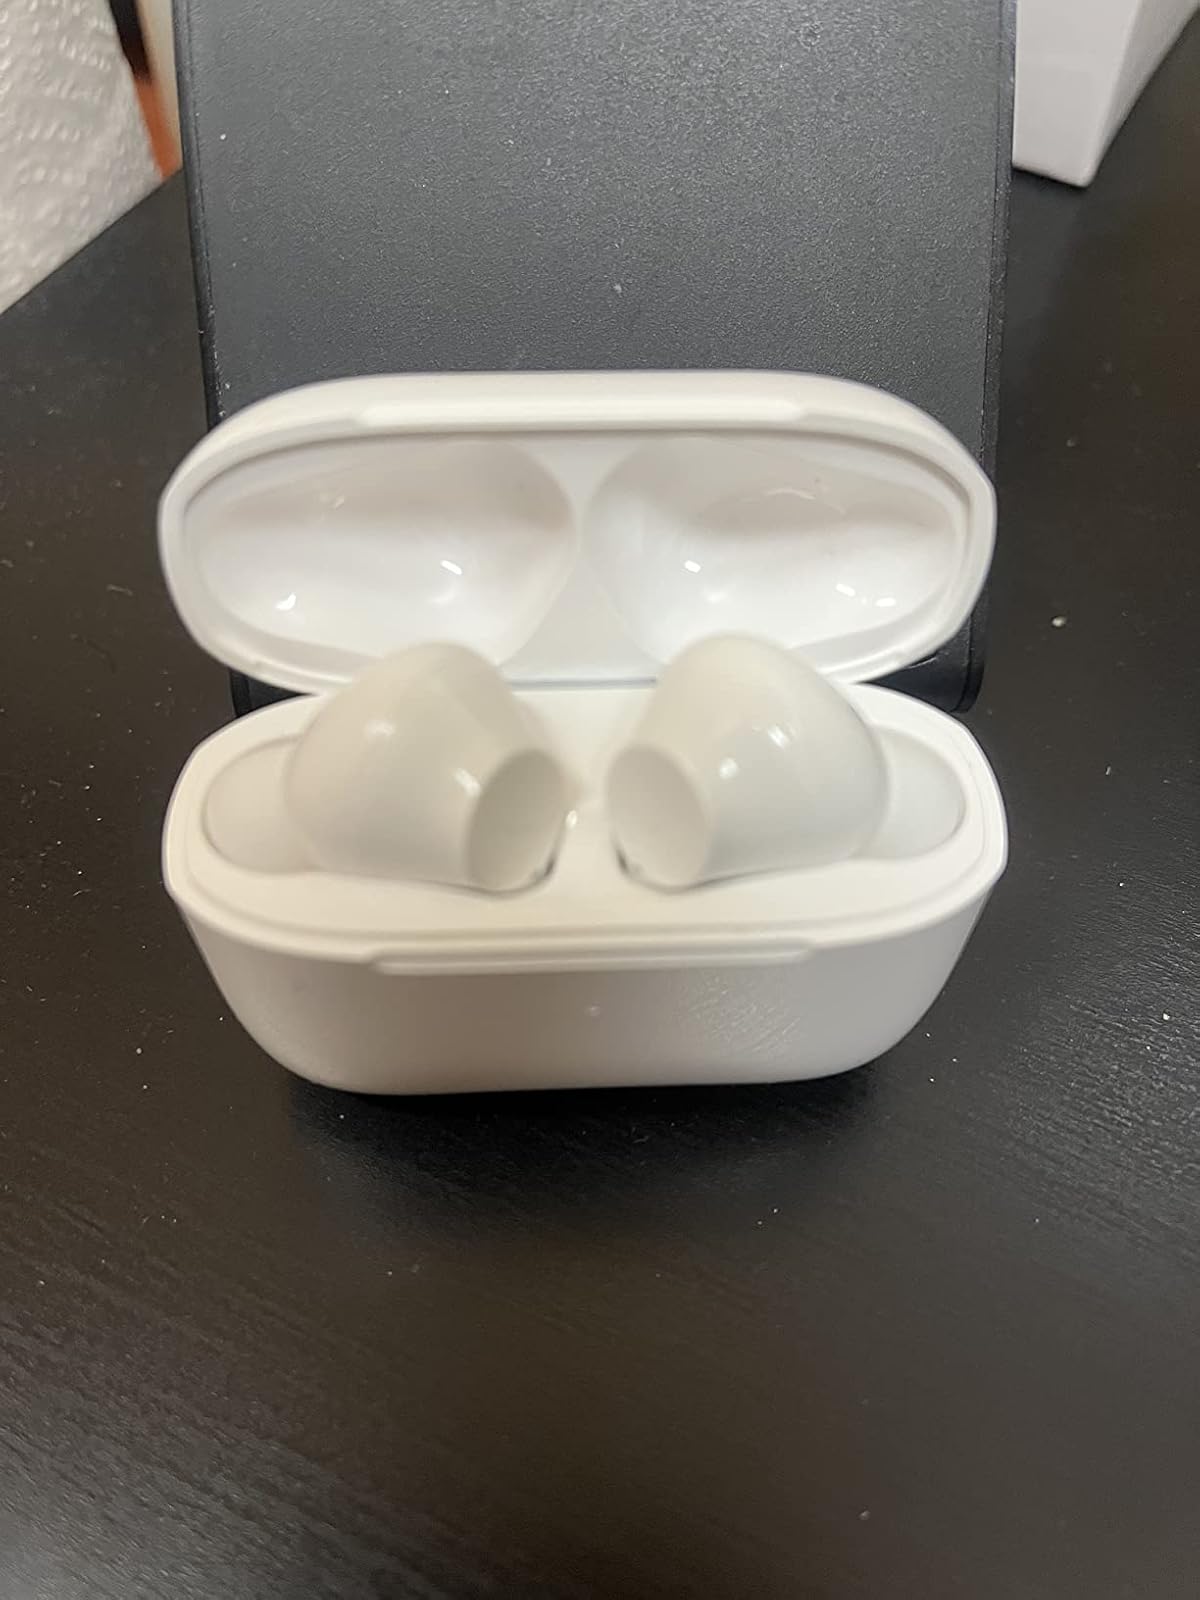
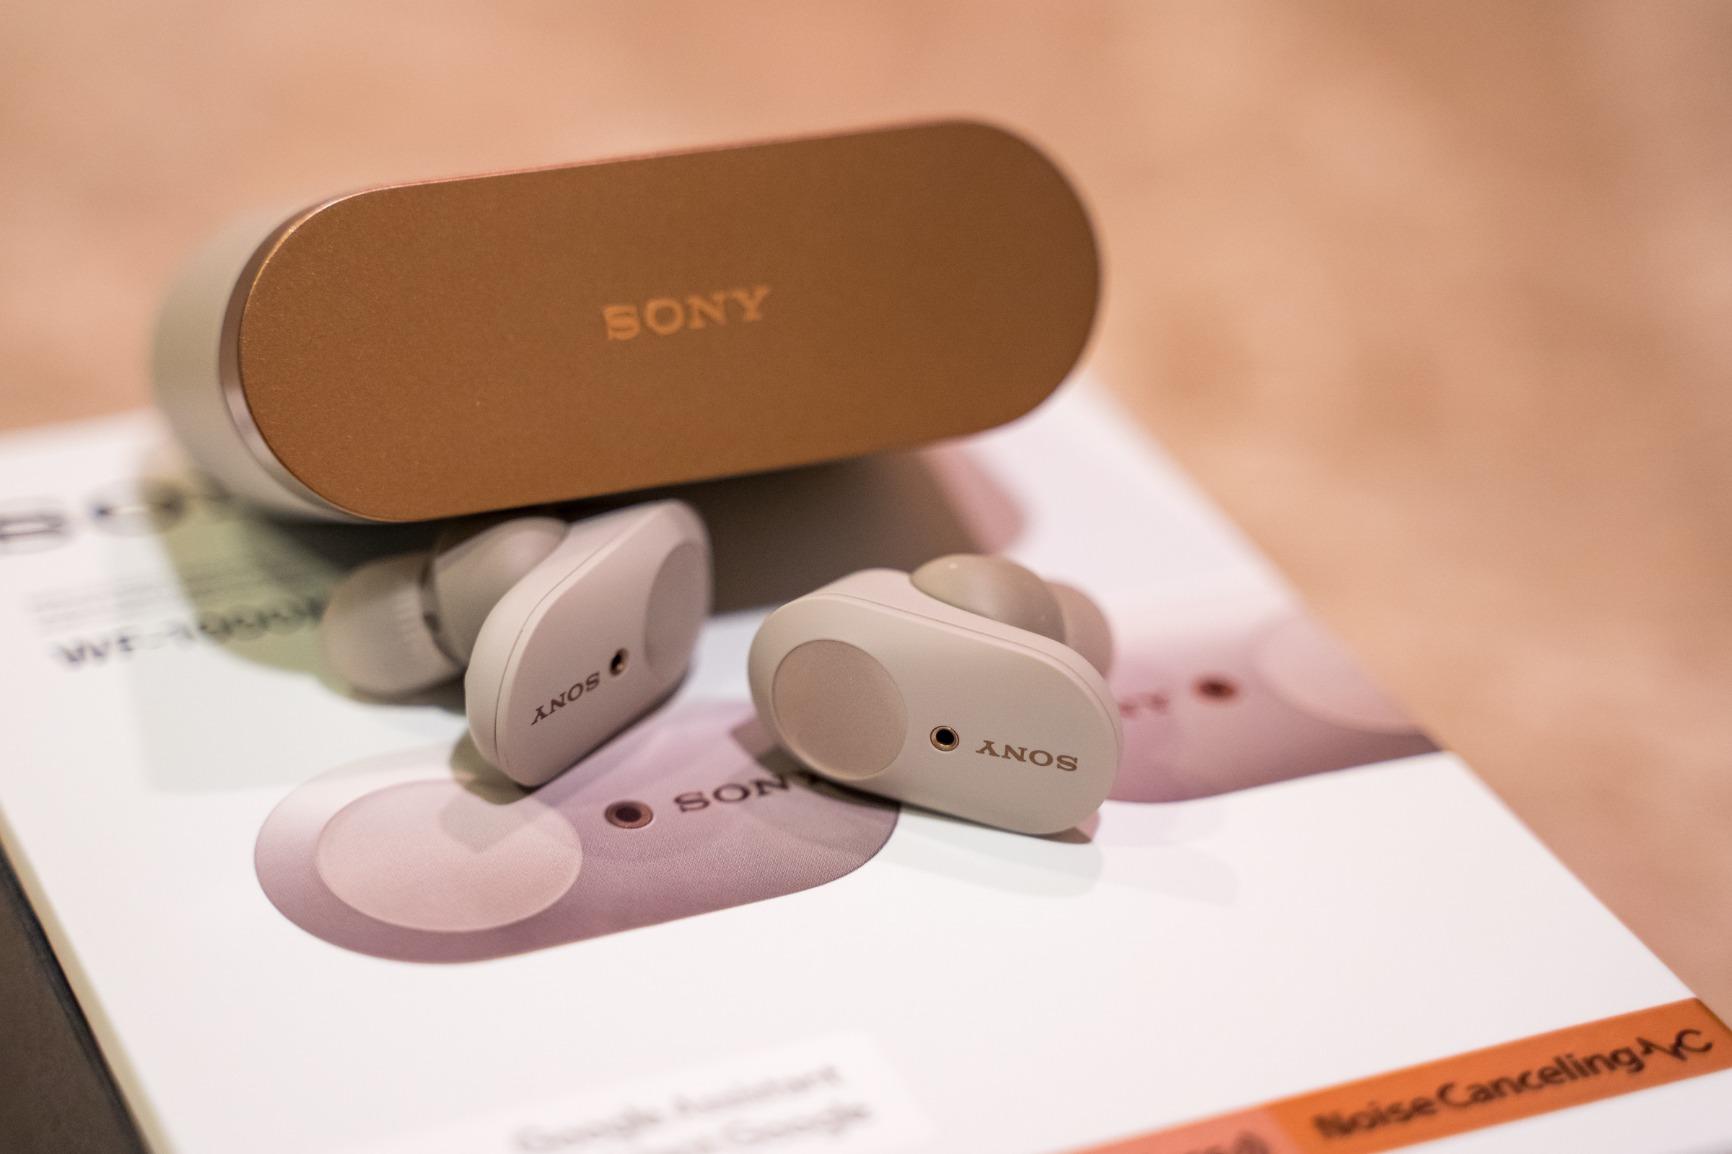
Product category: earbuds
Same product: no